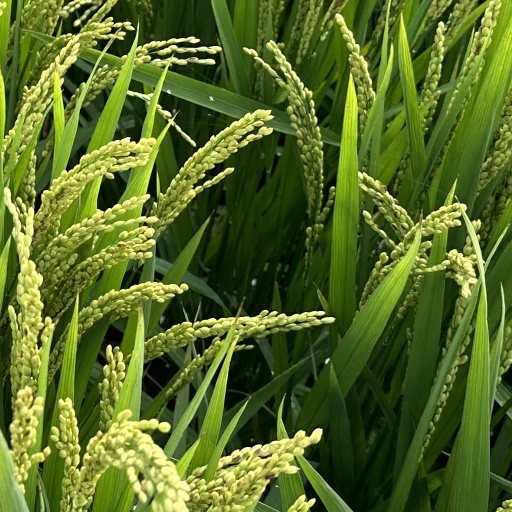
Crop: rice